List of dangerous snakes

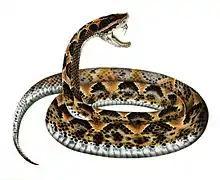
Malayan pit viper ("Calloselasma rhodostoma")

The Mojave rattlesnake ("Crotalus scutulatus"), also called Mojave green, is another species which is considered to be dangerous. Although they have a reputation for being aggressive towards people, such behavior is not described in the scientific literature. Like other rattlesnakes, they will defend themselves vigorously when disturbed. The IP value is 0.18 mg/kg with an average venom yield between 50 and 150 mg per bite. The most common subspecies of Mojave rattlesnake (type A) has venom that is considered to be one of the most debilitating and potentially deadly of all North American snakes, although chances for survival are very good if medical attention is sought as soon as possible after a bite. Based on median LD values in lab mice, venom A from subspecies A Mojave rattlesnakes is more than ten times as toxic as venom B, from type B Mohave green rattlesnakes which lacks Mojave toxin.